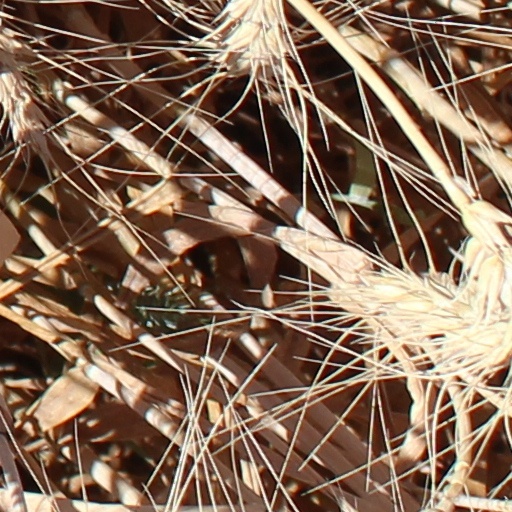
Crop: wheat